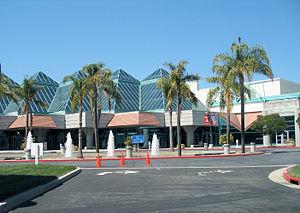
Santa Clara est une ville fondée en 1777 et devenue en 1852 une municipalité du comté de Santa Clara, en Californie. C'est la neuvième municipalité la plus peuplée de la région de la baie de San Francisco.